Néstor Carbonell

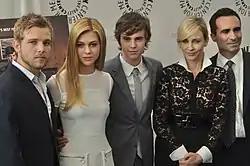
Carbonell with the cast of "Bates Motel" in 2013

Carbonell was cast as Richard Alpert on the third season of ABC's drama series "Lost". The mysteries surrounding his ageless character were heavily discussed among the fan community throughout his arc in the season. While producing the final episodes of the third season, Carbonell was cast in a starring role as Frank Duque on the CBS series "Cane". The writers of "Lost" modified their original story plan for the third season in anticipation for Carbonell's potential unavailability. Despite Carbonell's willingness to return to the ABC series, CBS president Nina Tassler ruled out another guest appearance. "Cane" was cancelled during the 2007–2008 Writers Guild of America strike, freeing Carbonell from his contract with CBS. In 2008, "Lost" showrunner Carlton Cuse stated that Carbonell would reprise his role as Richard Alpert towards the end of the series' fourth season, as a result of "Cane" cancellation. Carbonell made appearances in the episodes "Cabin Fever" and "There's No Place Like Home". Cuse cited this as an unintended positive consequence of the strike. Carbonell appeared in nine episodes of the fifth season, and was upgraded to a main cast member of "Lost" for its sixth and final season.